New Guinea

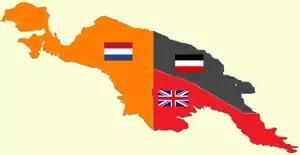
New Guinea from 1884 to 1919. The Netherlands controlled the western half of New Guinea, Germany the north-eastern part, and Britain the south-eastern part.

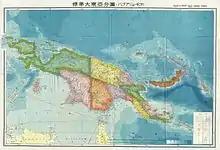
A Japanese military map of New Guinea from 1943

The western part of the island was in contact with kingdoms in other parts of modern-day Indonesia. The "Negarakertagama" mentioned the region of Wanin and Sran, in eastern Nusantara as part of Majapahit's tributary. This 'Wanin' has been identified with the Onin Peninsula, part of the Bomberai Peninsula near the city of Fakfak. while 'Sran' had been identified as region of Kowiai, just south of Onin peninsula. The sultans of Tidore, in the Maluku Islands, claimed sovereignty over various coastal parts of the island. During Tidore's rule, the main exports of the island during this period were resins, spices, slaves and the highly priced feathers of the bird-of-paradise. In a period of constant conflict called 'hongi wars', in which rival villages or kingdoms would invoke the name of Tidore Sultan, rightly, for punitive expeditions for not fulfilling their tributary obligations, or opportunitively for competitions over resources and prestige. Sultan Nuku, one of the most famous Tidore sultans who rebelled against Dutch colonization, called himself "Sultan of Tidore and Papua", during his revolt in 1780s. He commanded loyalty from both Moluccan and Papuan chiefs, especially those of Raja Ampat Islands, from his base in Gebe. Following Tidore's subjugation as Dutch tributary, much of the territory it claimed in western part of New Guinea came under Dutch rule as part of Dutch East Indies.